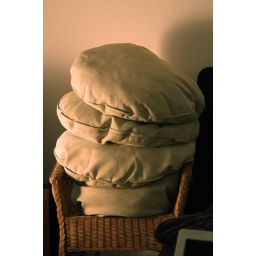
Best seat in the house